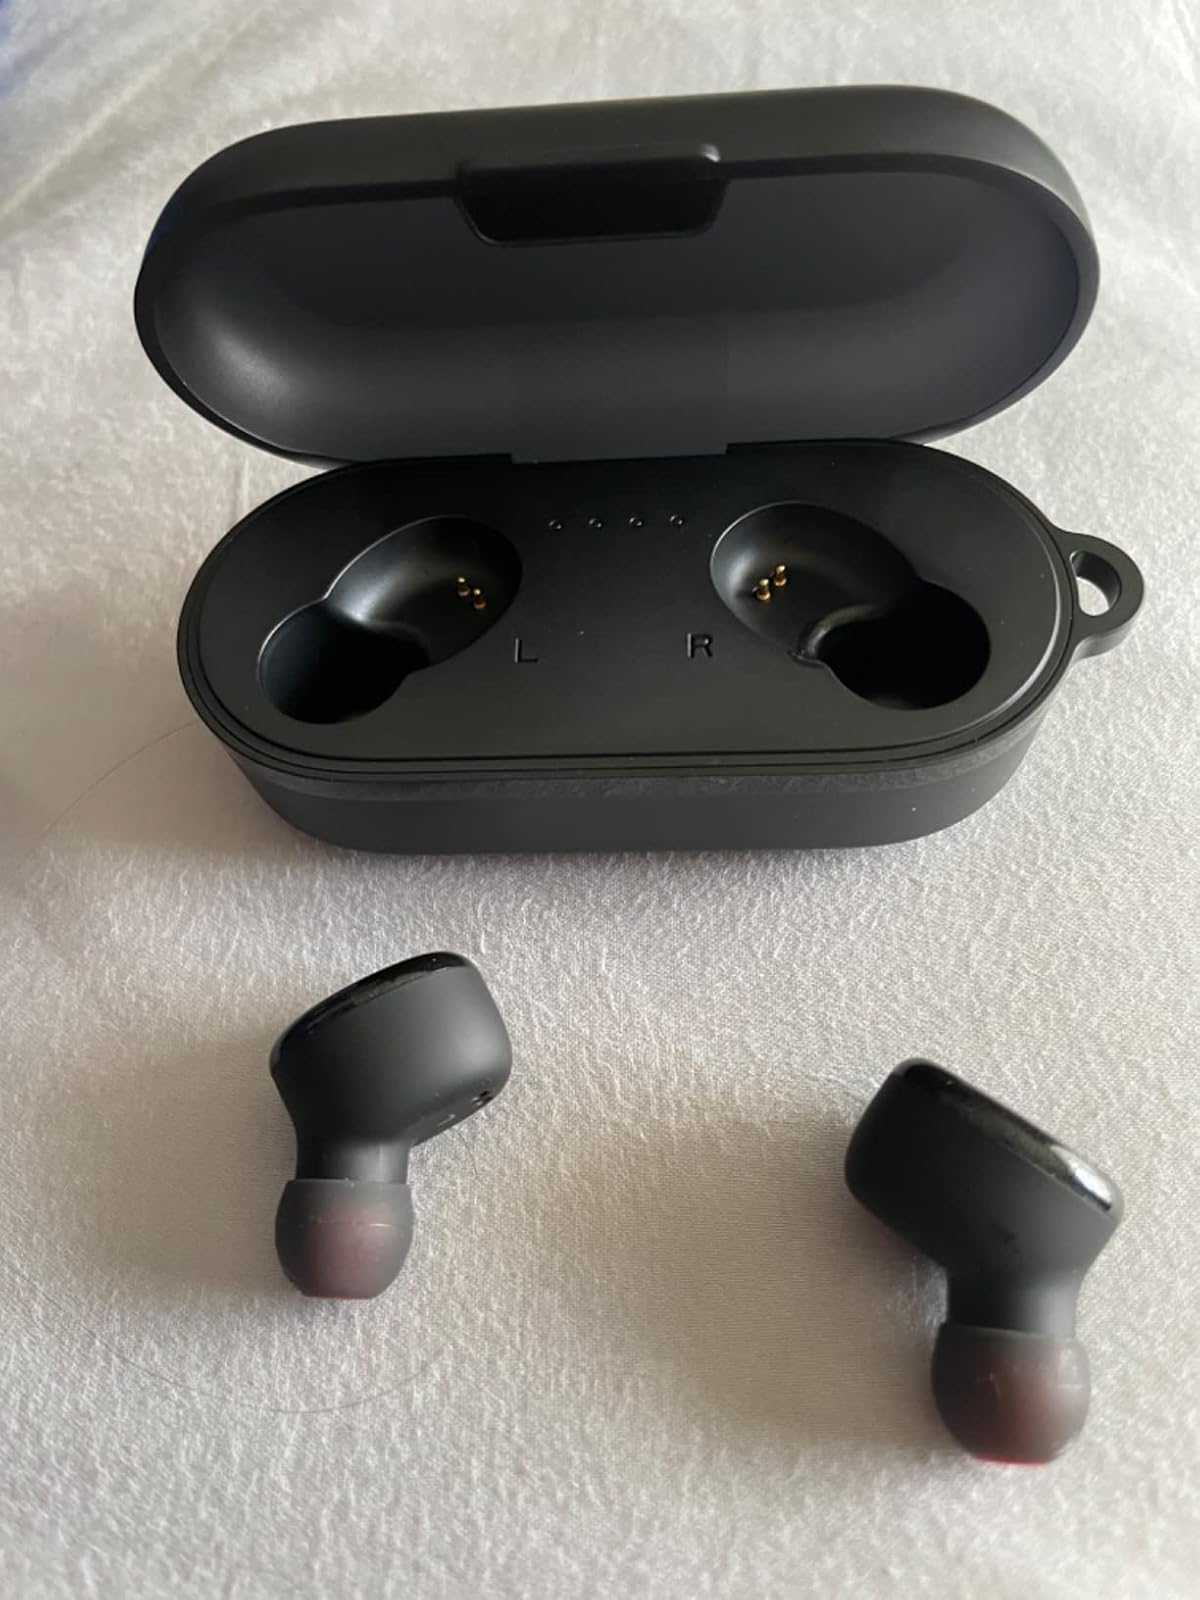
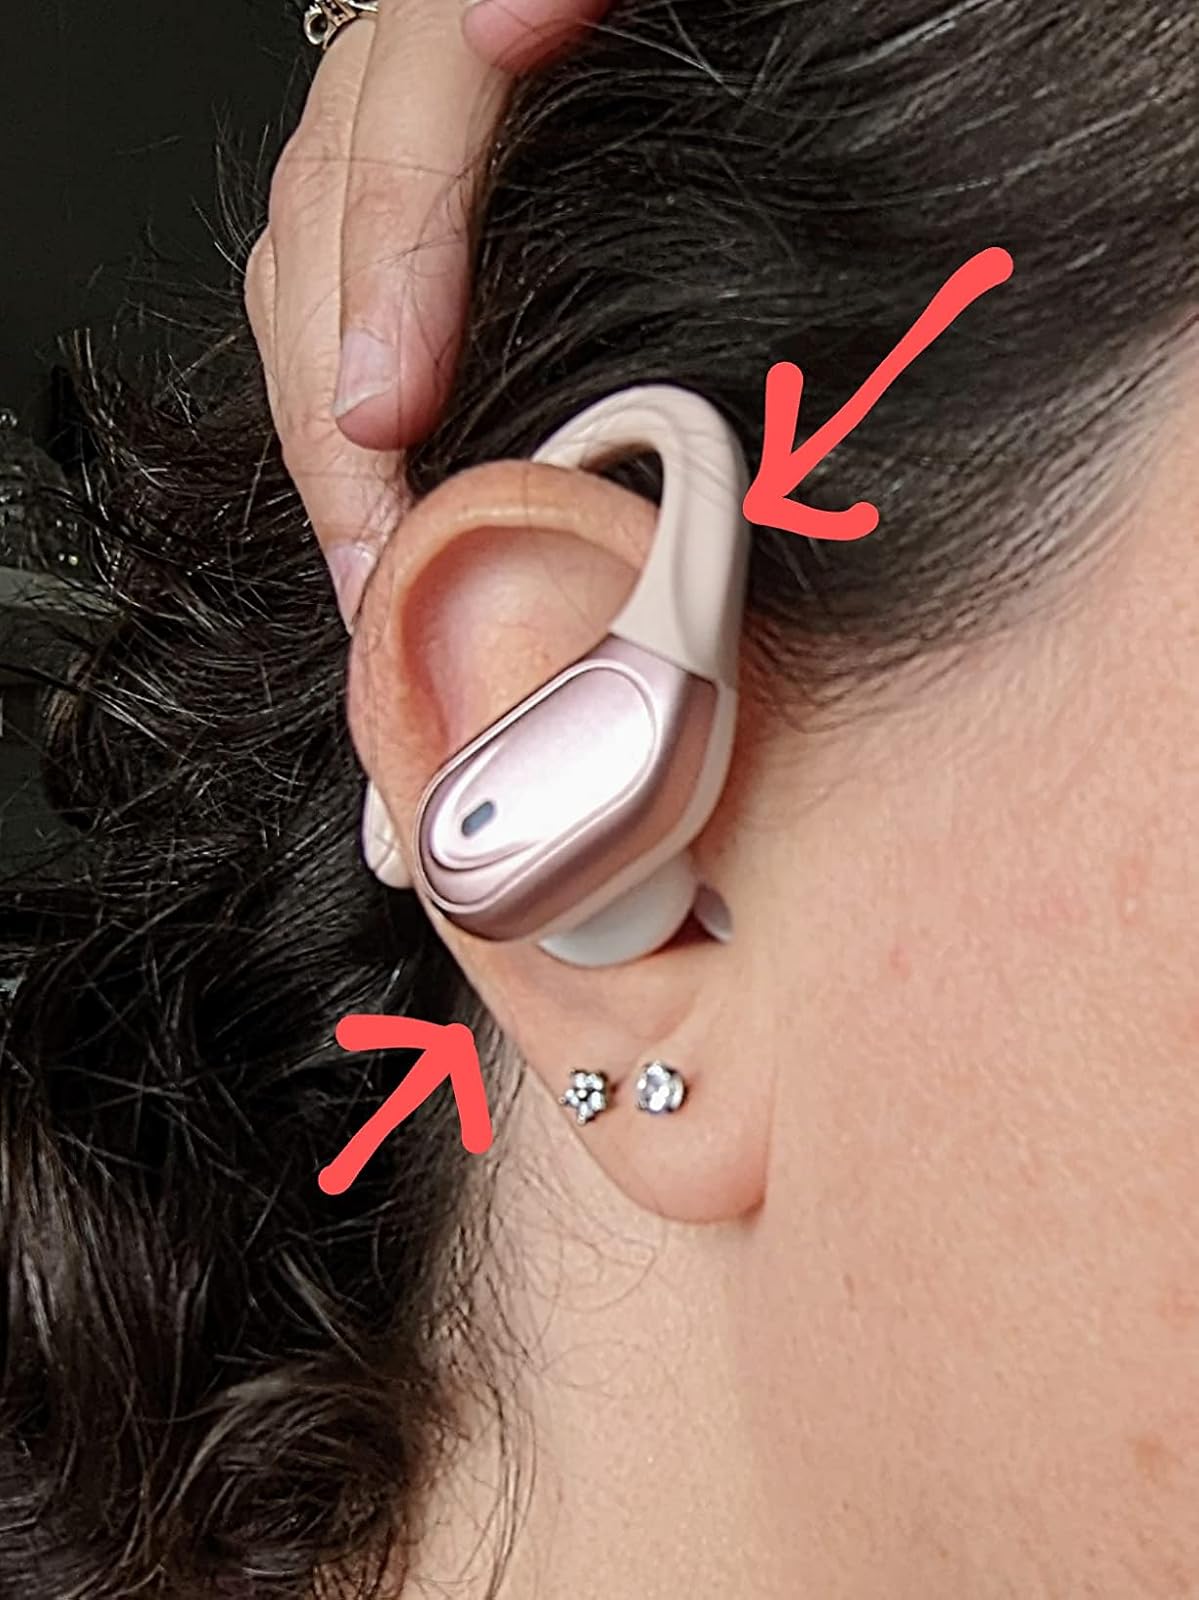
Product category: earbuds
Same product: no